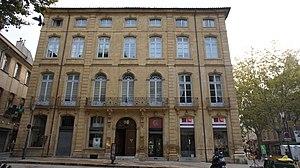
Hôtel Gautier du Poët, 1 place Forbin, Aix-en-Provence (France). A son emplacement existait un moulin à eau, hors les murs jusqu'en 1656, qui fournissait en farine les boulangers d'Aix. L'hôtel fut construit en 1730 pour Henri Gautier, roturier, clerc de notaire avisé, enrichi par sa charge de Trésorier des États de Provence. Il fut anobli en 1724 par l'achat des terres de Vernègues et de celles du Poët près de Sisteron. L'imposant édifice, entièrement décoré, s'élance en hauteur par ses chainages à refends dans les angles. Il ferme le Cours Mirabeau par sa façade Régence, entièrement ornée de mascarons dans les clefs de fenêtres proposant des visages tous différents. Sa porte encadrée de pilastres doriques, est surmontée d'un balcon à l'élégante ferronnerie Louis XV, que soutiennent deux consoles à têtes de lions.
Cet article recense les monuments historiques de la ville d'Aix-en-Provence.
L'hôtel du Poët est un hôtel particulier situé à Aix-en-Provence.